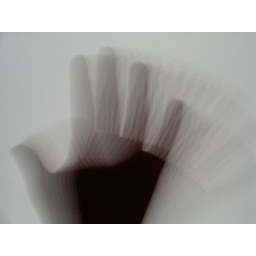
Hand in front of a computer screen